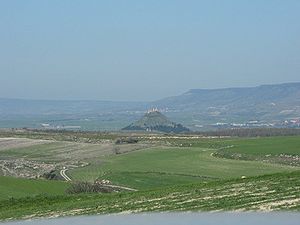
Las Plassas
Las Plassas er en by og en kommune i provinsen Sud Sardegna i regionen Sardinien i Italien. Byen ligger i 148 meters højde og har 240 indbyggere. Kommunen har et areal på 11,04 km² og grænser til kommunerne Barumini, Pauli Arbarei, Tuili, Villamar og Villanovafranca.